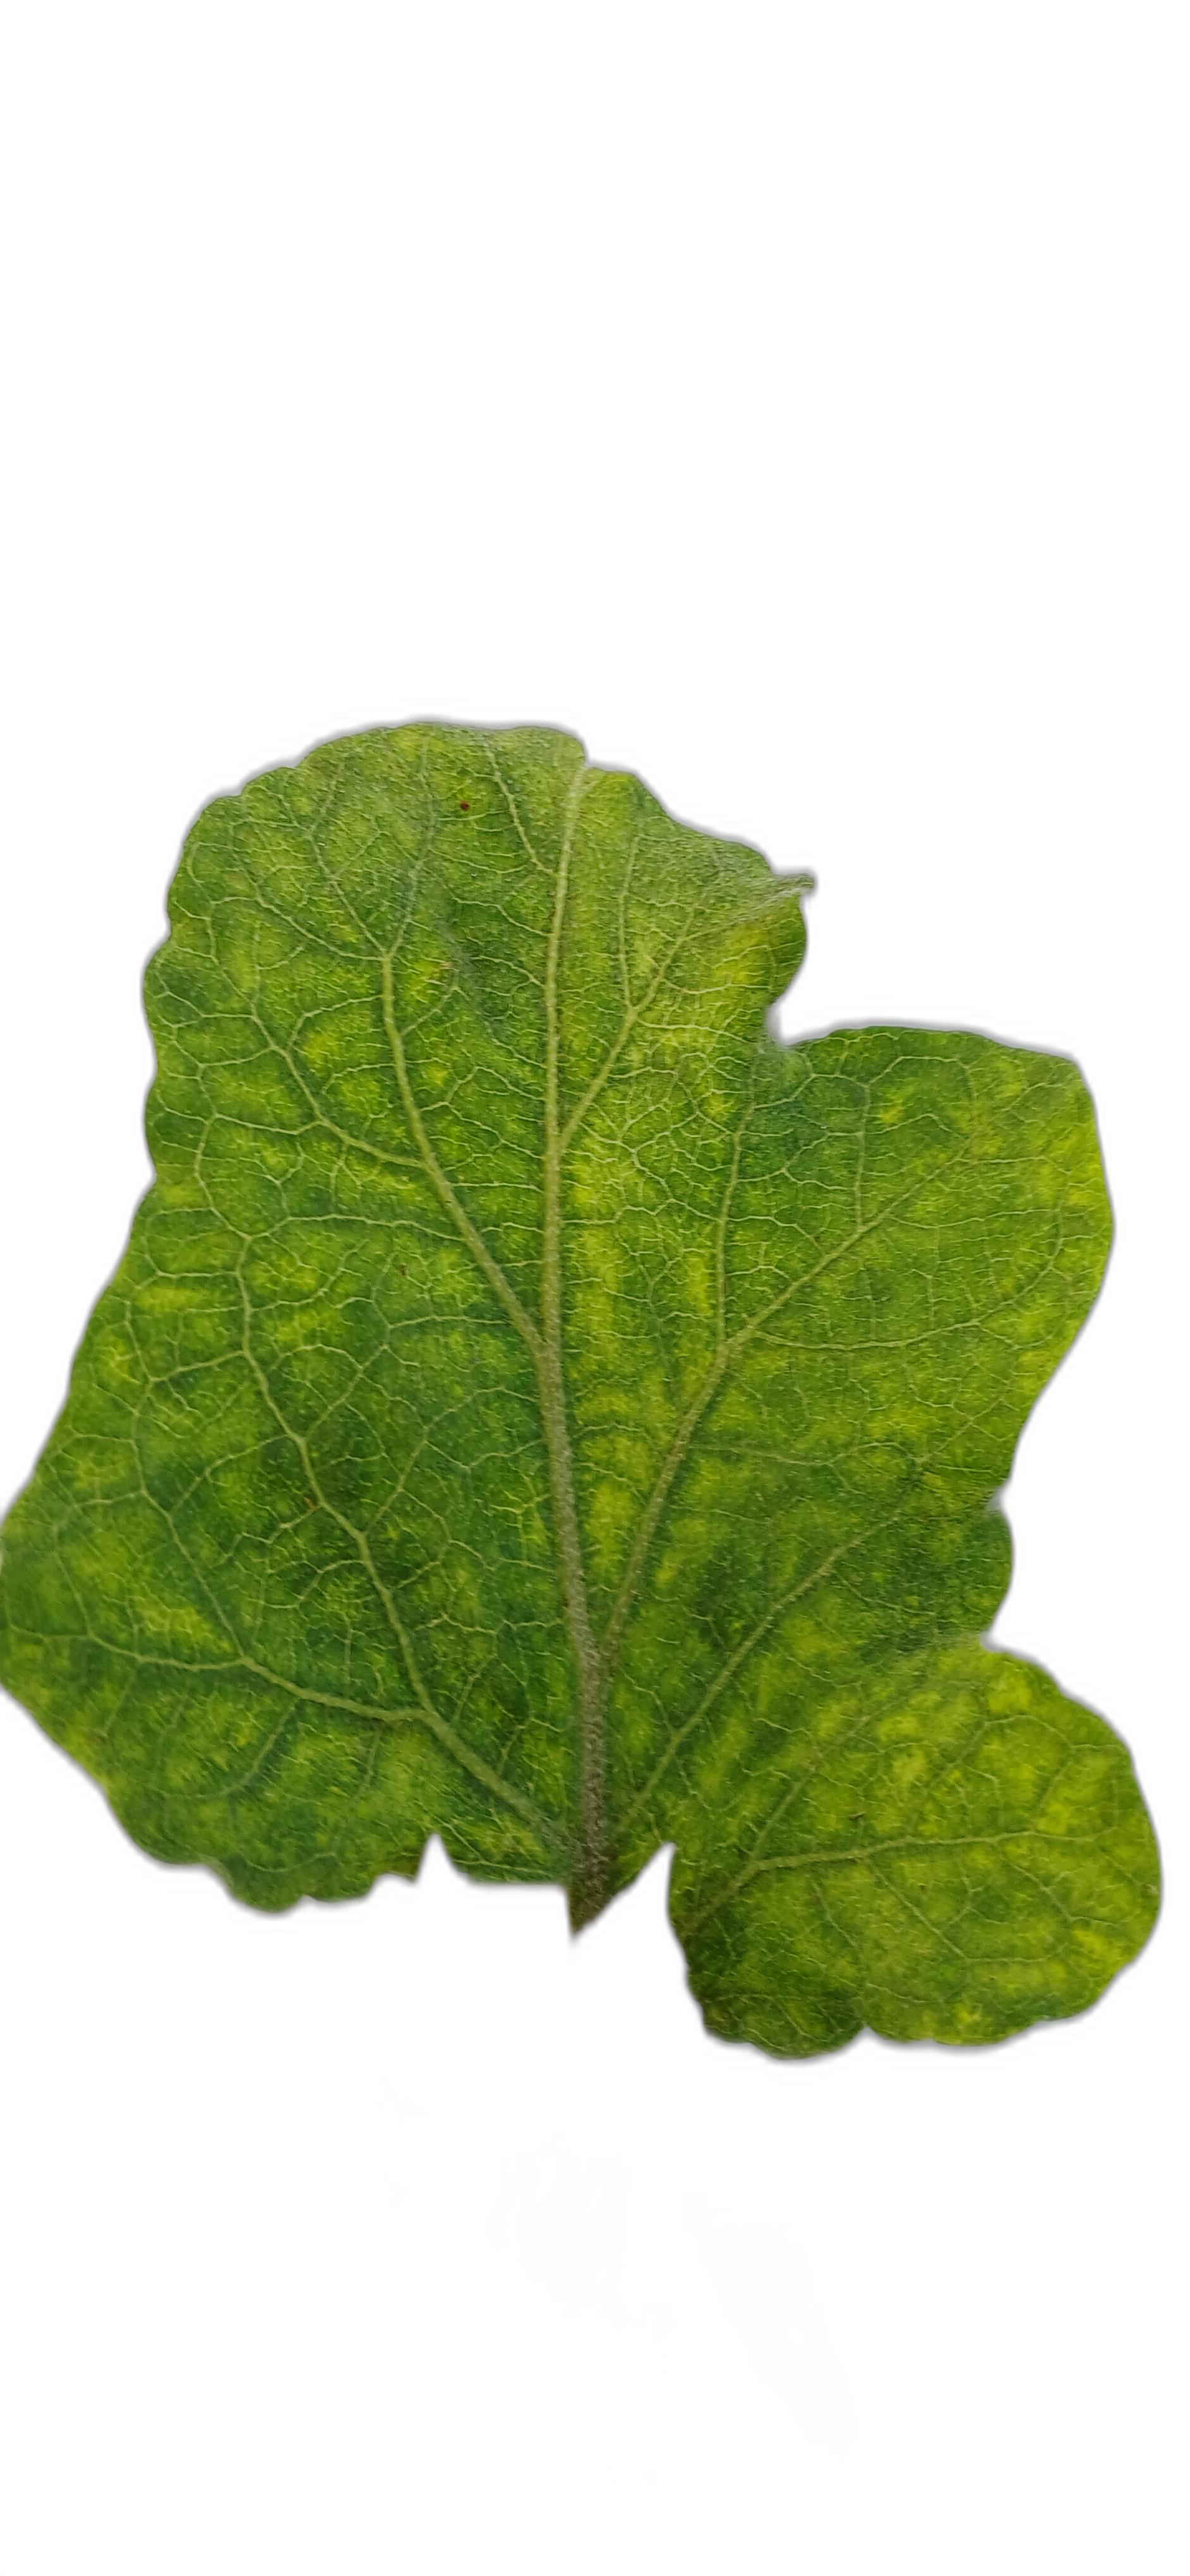
Label: Mosaic Virus Disease